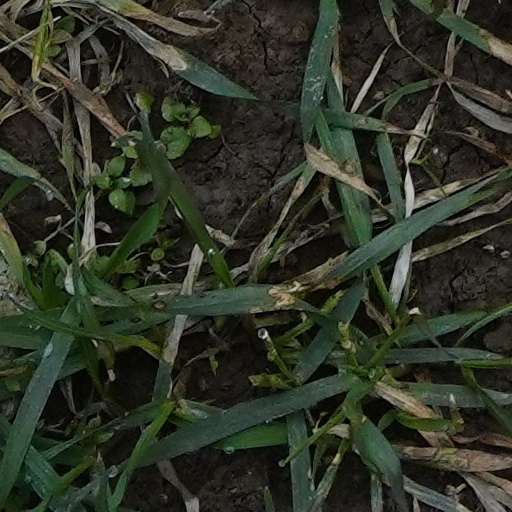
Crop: wheat